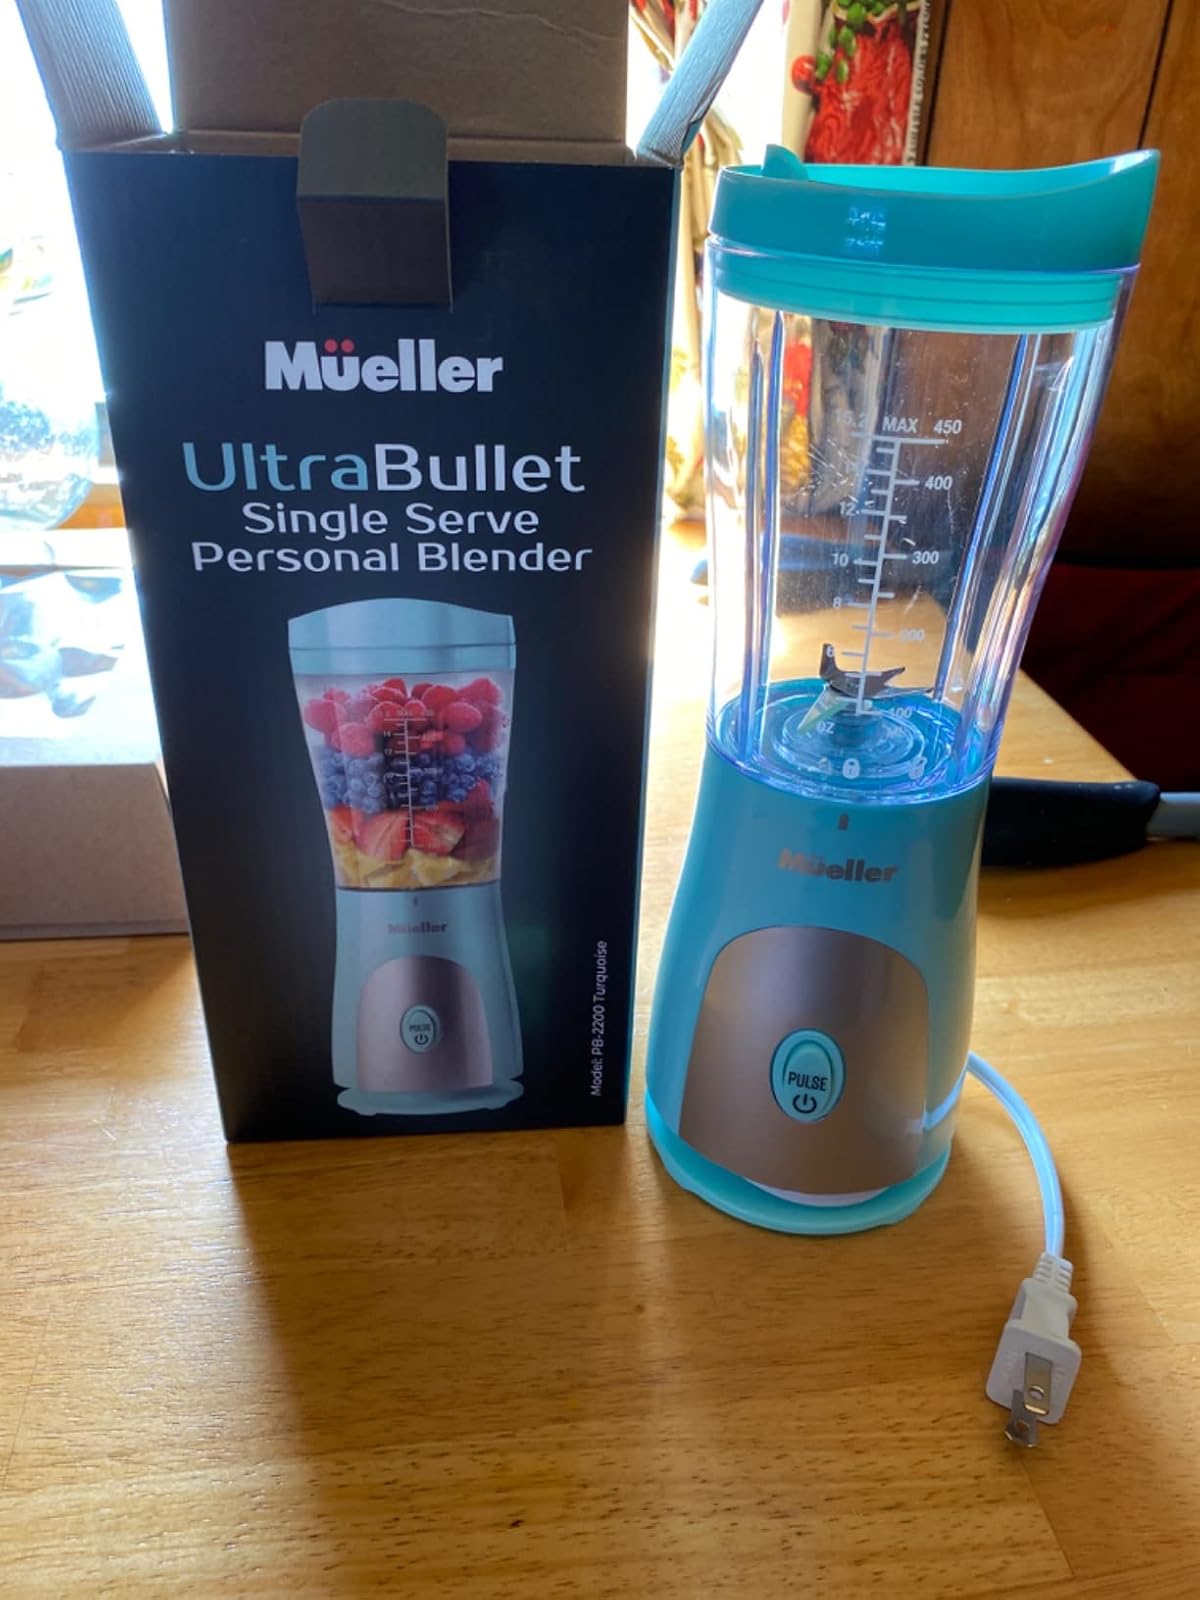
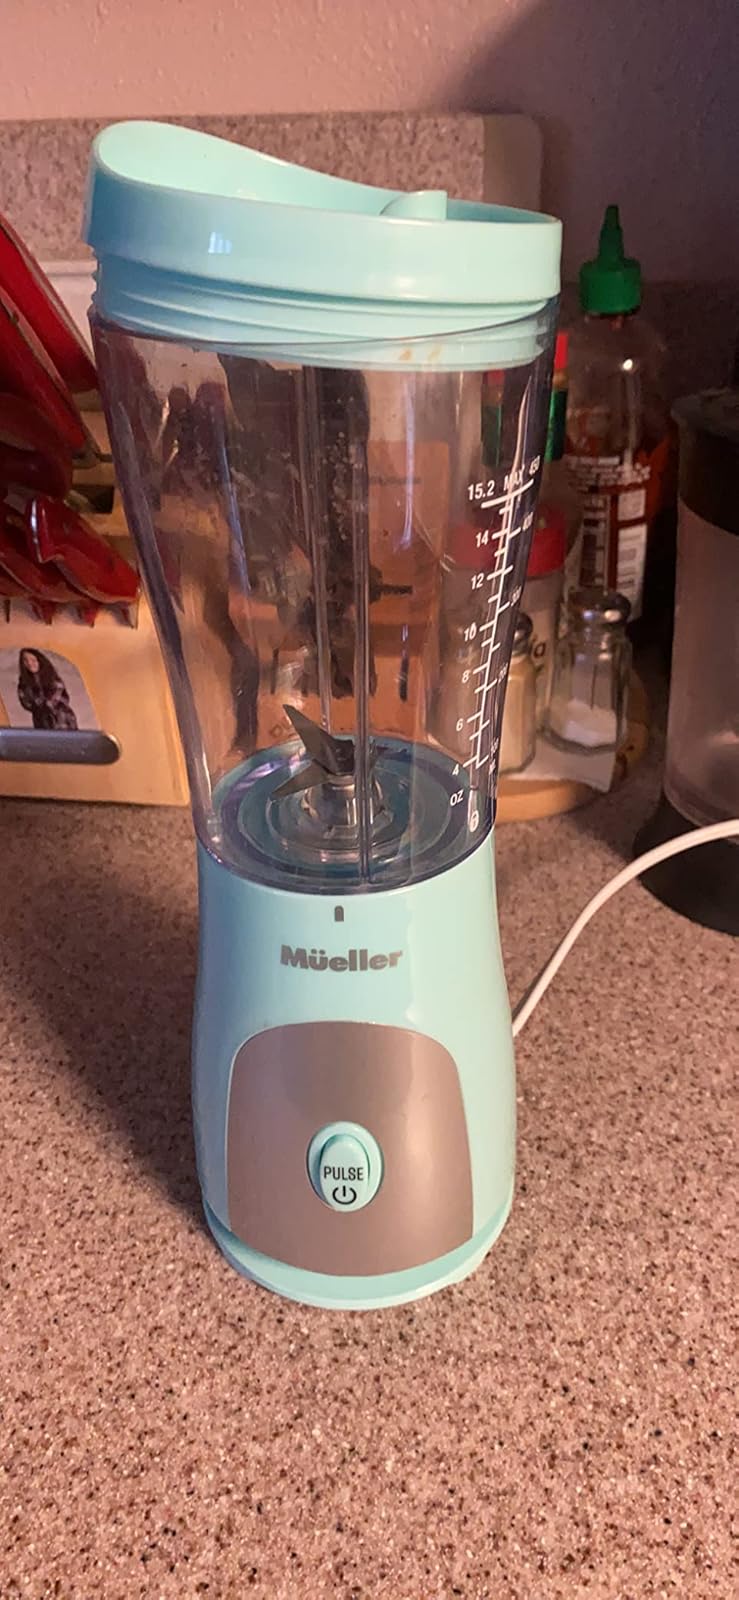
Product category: items_blender
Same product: yes